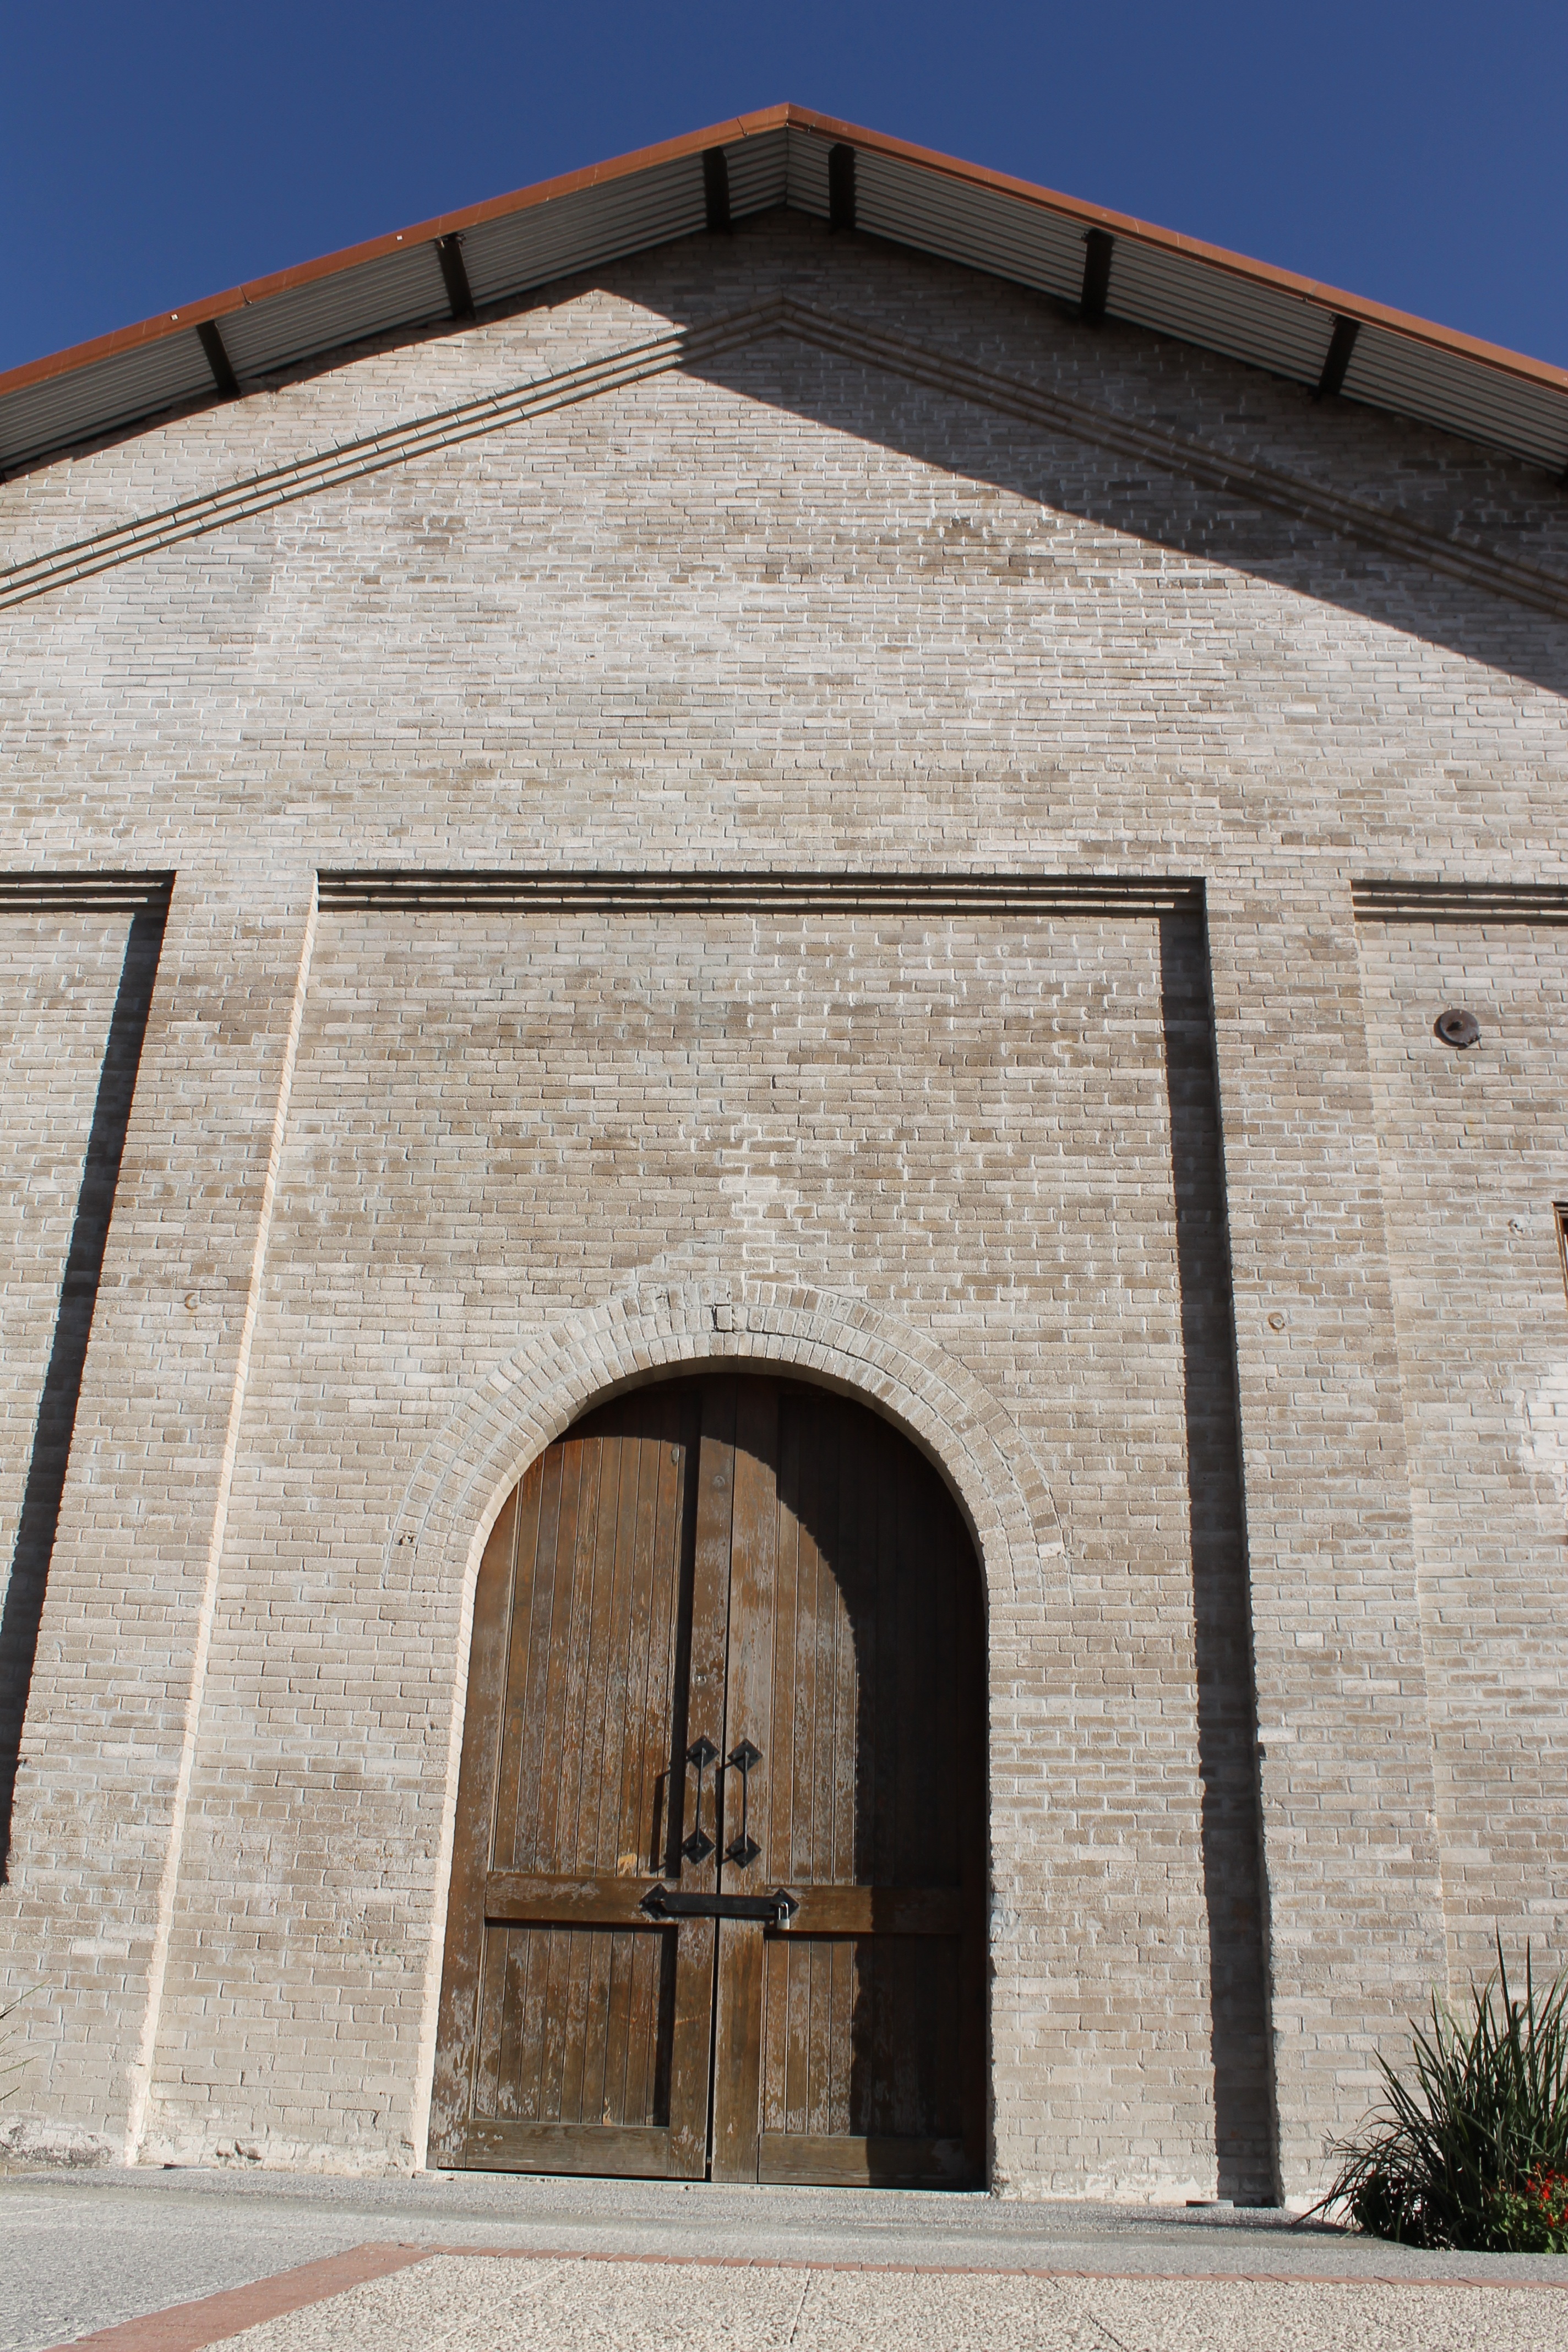
architecture, building, old, monument, arch, facade, chapel, door, place of worship, memorial, day, ancient history